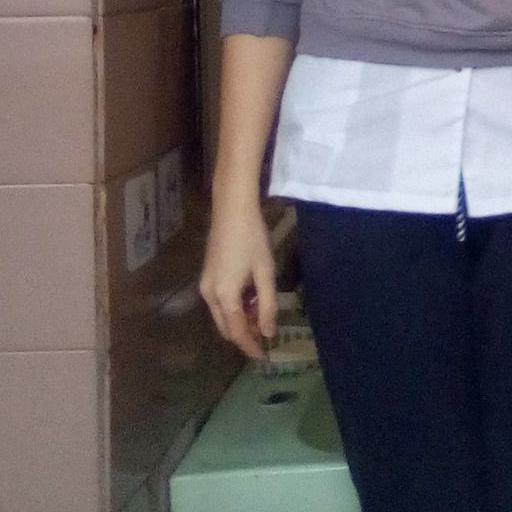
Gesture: no_gesture